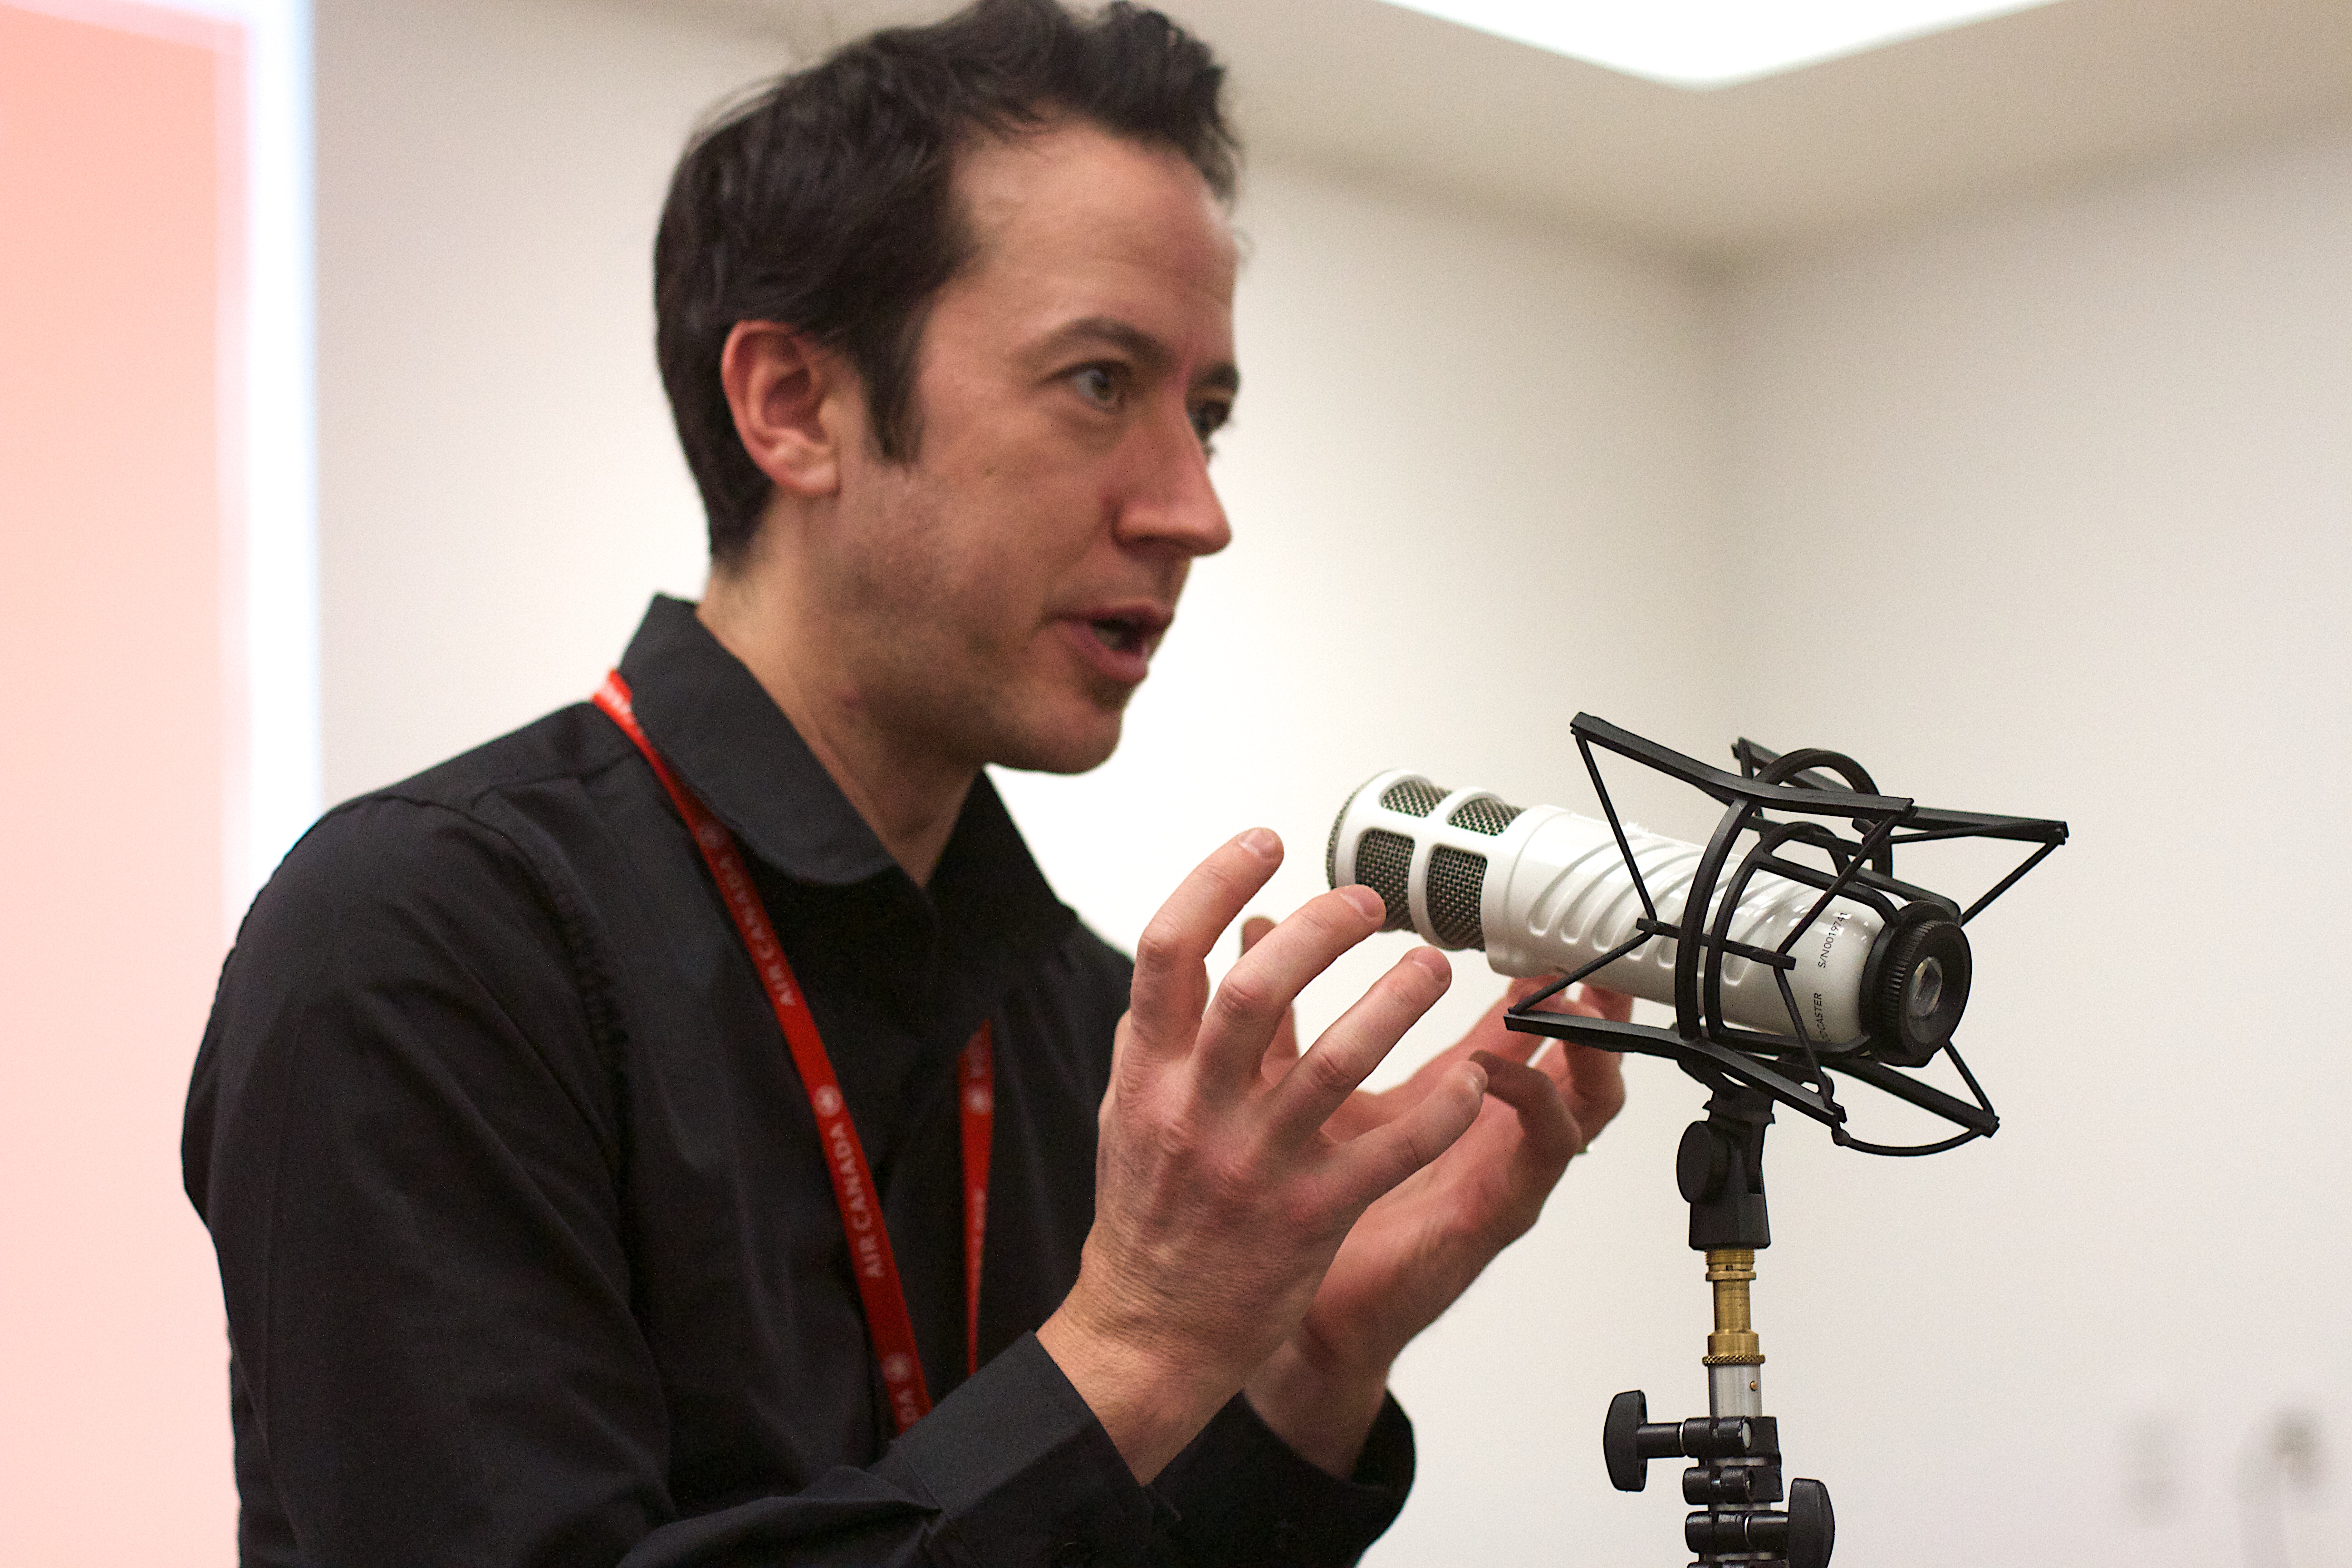
microphone, singing